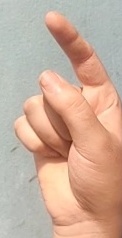
ASL sign: Z